Upendra filmography

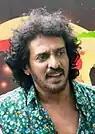

Upendra is an Indian actor and director known primarily for his work in Kannada cinema. He began his career writing dialogues and lyrics for soundtrack in Kannada films. He then started out as a director making his debut in 1992 with "Tharle Nan Maga". In a career spanning over 25 years, he has directed 10 films and acted in over 60 films.